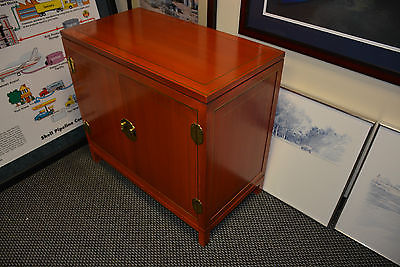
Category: cabinet